Drew Gooden (YouTuber)

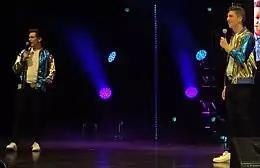
Danny Gonzalez (right) and Gooden (left) on their "We Are Two Different People" tour in 2019

Gooden experimented with different formats and types of videos. As he had wanted to transition to longform content, Gooden's initial idea was to create longer comedy sketches that were similar to his Vines. He eventually settled on being a commentary and reaction YouTuber and his following slowly began to rise again. Gooden's breakout video was a highly critical review of Jake Paul's live show, uploaded in June 2018. Unlike his other videos, which then averaged one hundred thousand views, the review was viewed four million times in one month. He reached one million subscribers in October 2018.